Australia women's national cricket team

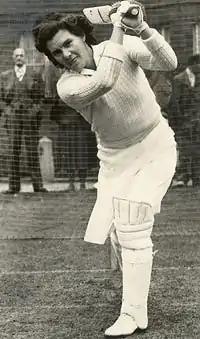
Betty Wilson was the first player to take ten wickets and score a century in the same Test.

International cricket resumed toward the end of the 1947–48 season when Australia visited New Zealand for the first time, comprehensively defeating the hosts in the only Test of the tour. The following summer, England returned to Australian shores and suffered their first series loss. Having already affirmed herself as a star of the team with a ten-wicket haul and an innings of 90 against New Zealand, all-rounder Betty Wilson led Australia to a 186-run victory in the first Test of the 1948–49 series over England, claiming match figures of 9/62 as well as scoring a century.